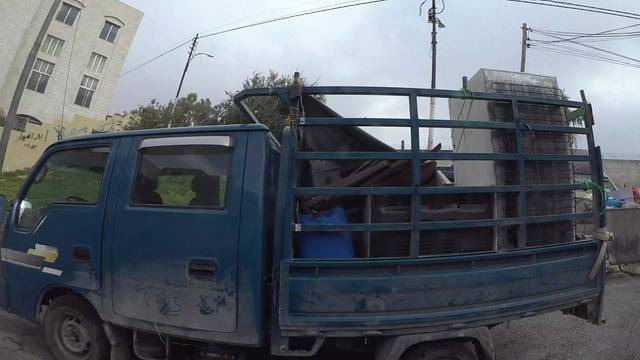
Region: Jordan
Coordinates: 31.966, 35.935